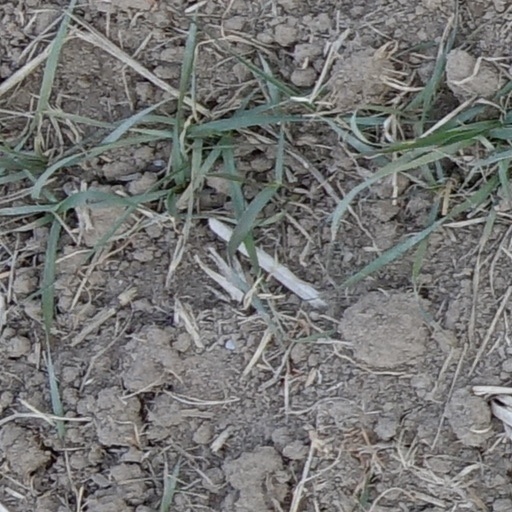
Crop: wheat